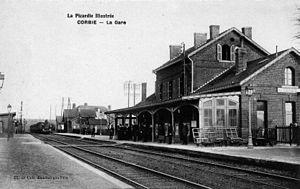
L'intérieur de la gare de Corbie, sur la ligne de Paris à Lille, vers 1900.
La gare de Corbie est une gare ferroviaire française de la ligne de Paris-Nord à Lille, située sur le territoire de la commune de Corbie, dans le département de la Somme, en région Hauts-de-France.